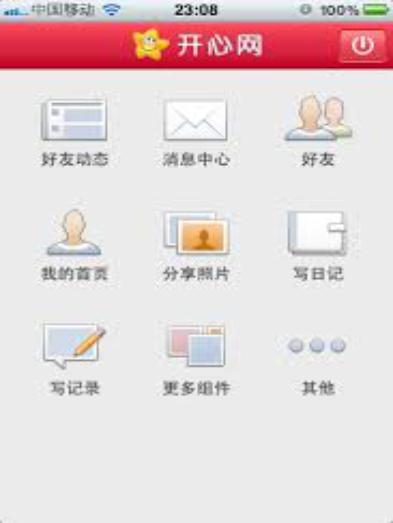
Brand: kaixinwang
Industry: Others